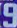
Number: 9